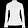
Label: Pullover